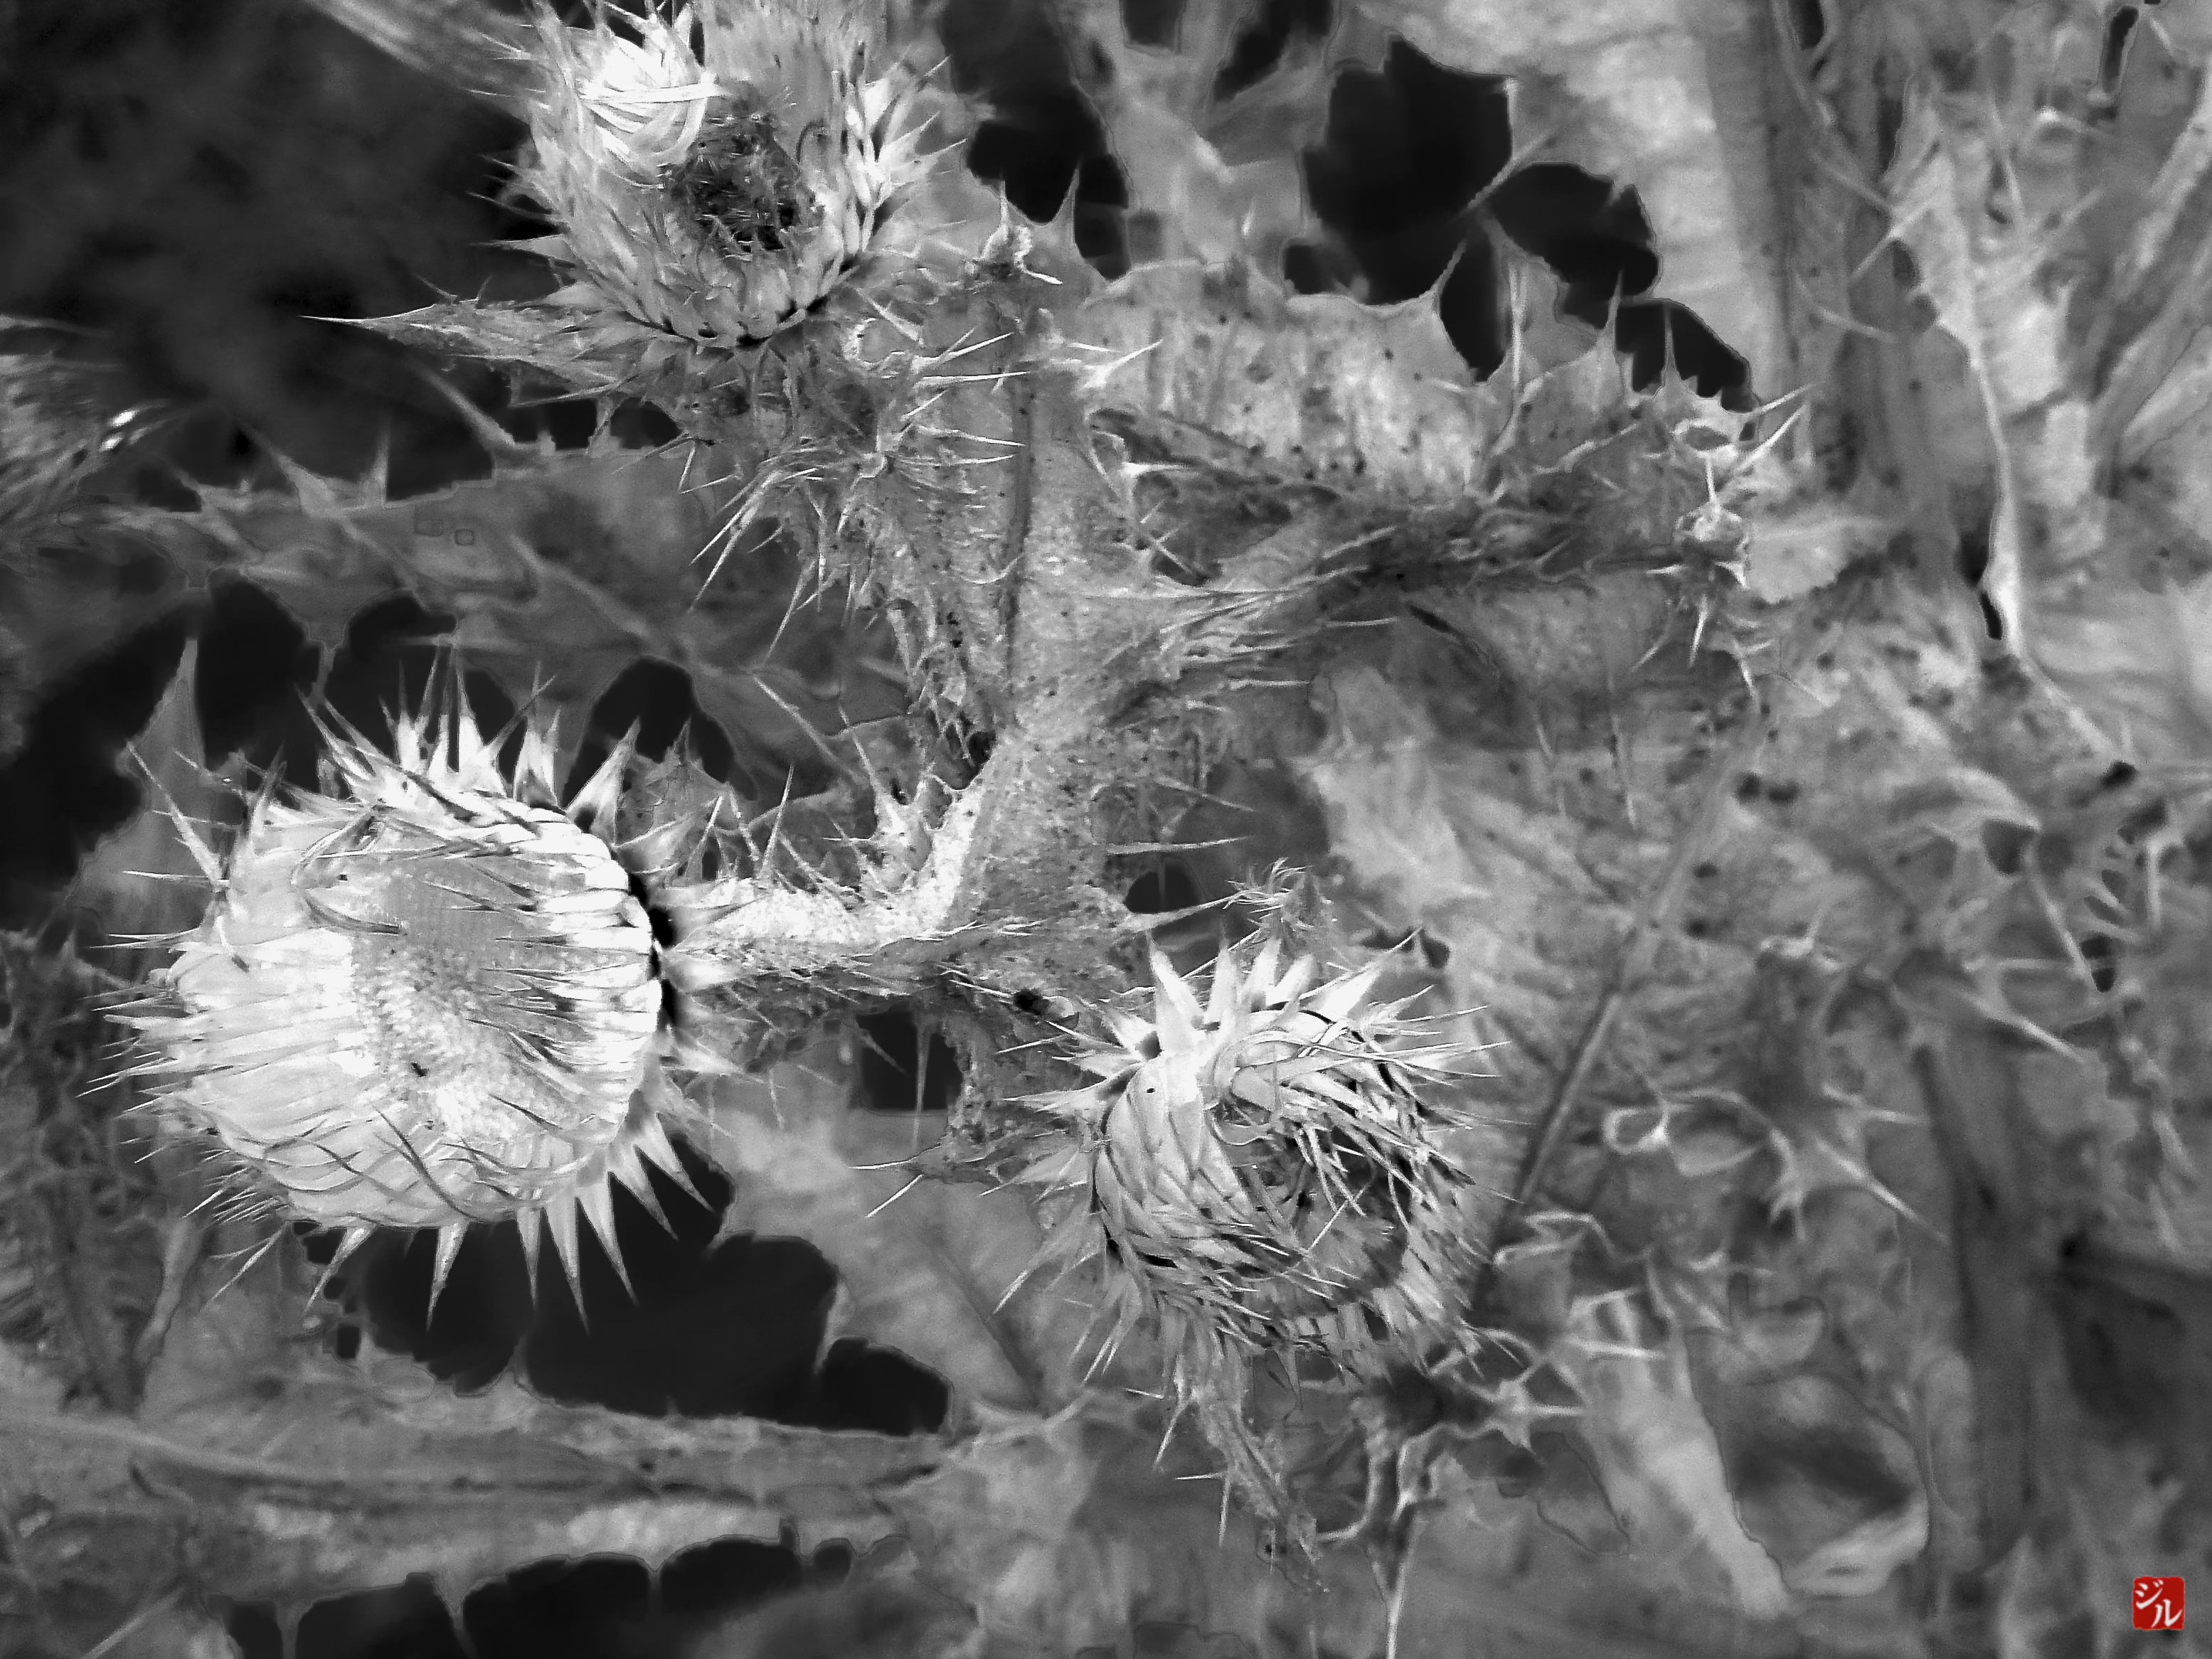
tree, nature, branch, black and white, plant, photography, leaf, flower, frost, botany, monochrome, flora, close up, macro photography, flowering plant, monochrome photography